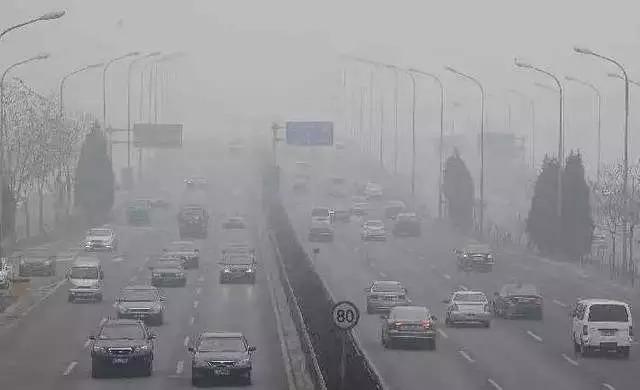
Weather: foggy or hazy